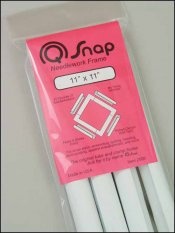
Q-Snap 11" x 11" Frame
Unique method to hold fabric taut while stitching. Four plastic C-shaped clamps hold the fabric onto the four side bars. Tension is easy to adjust. You have a smooth stitching surface around entire frame without “hoop wrinkles”. The Q-snap frame comes apart in seconds to store or to carry in practically any tote.
Brand: Q Snap
Category: Arts & Entertainment > Hobbies & Creative Arts > Arts & Crafts > Art & Crafting Tools > Frames, Hoops & Stretchers > Quilting Frames